Sun Prairie, Wisconsin

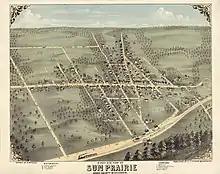
Bird's eye view of Sun Prairie,

The landscape of the city consists mostly of gently rolling hills and plains. The elevation of the city averages about above mean sea level.